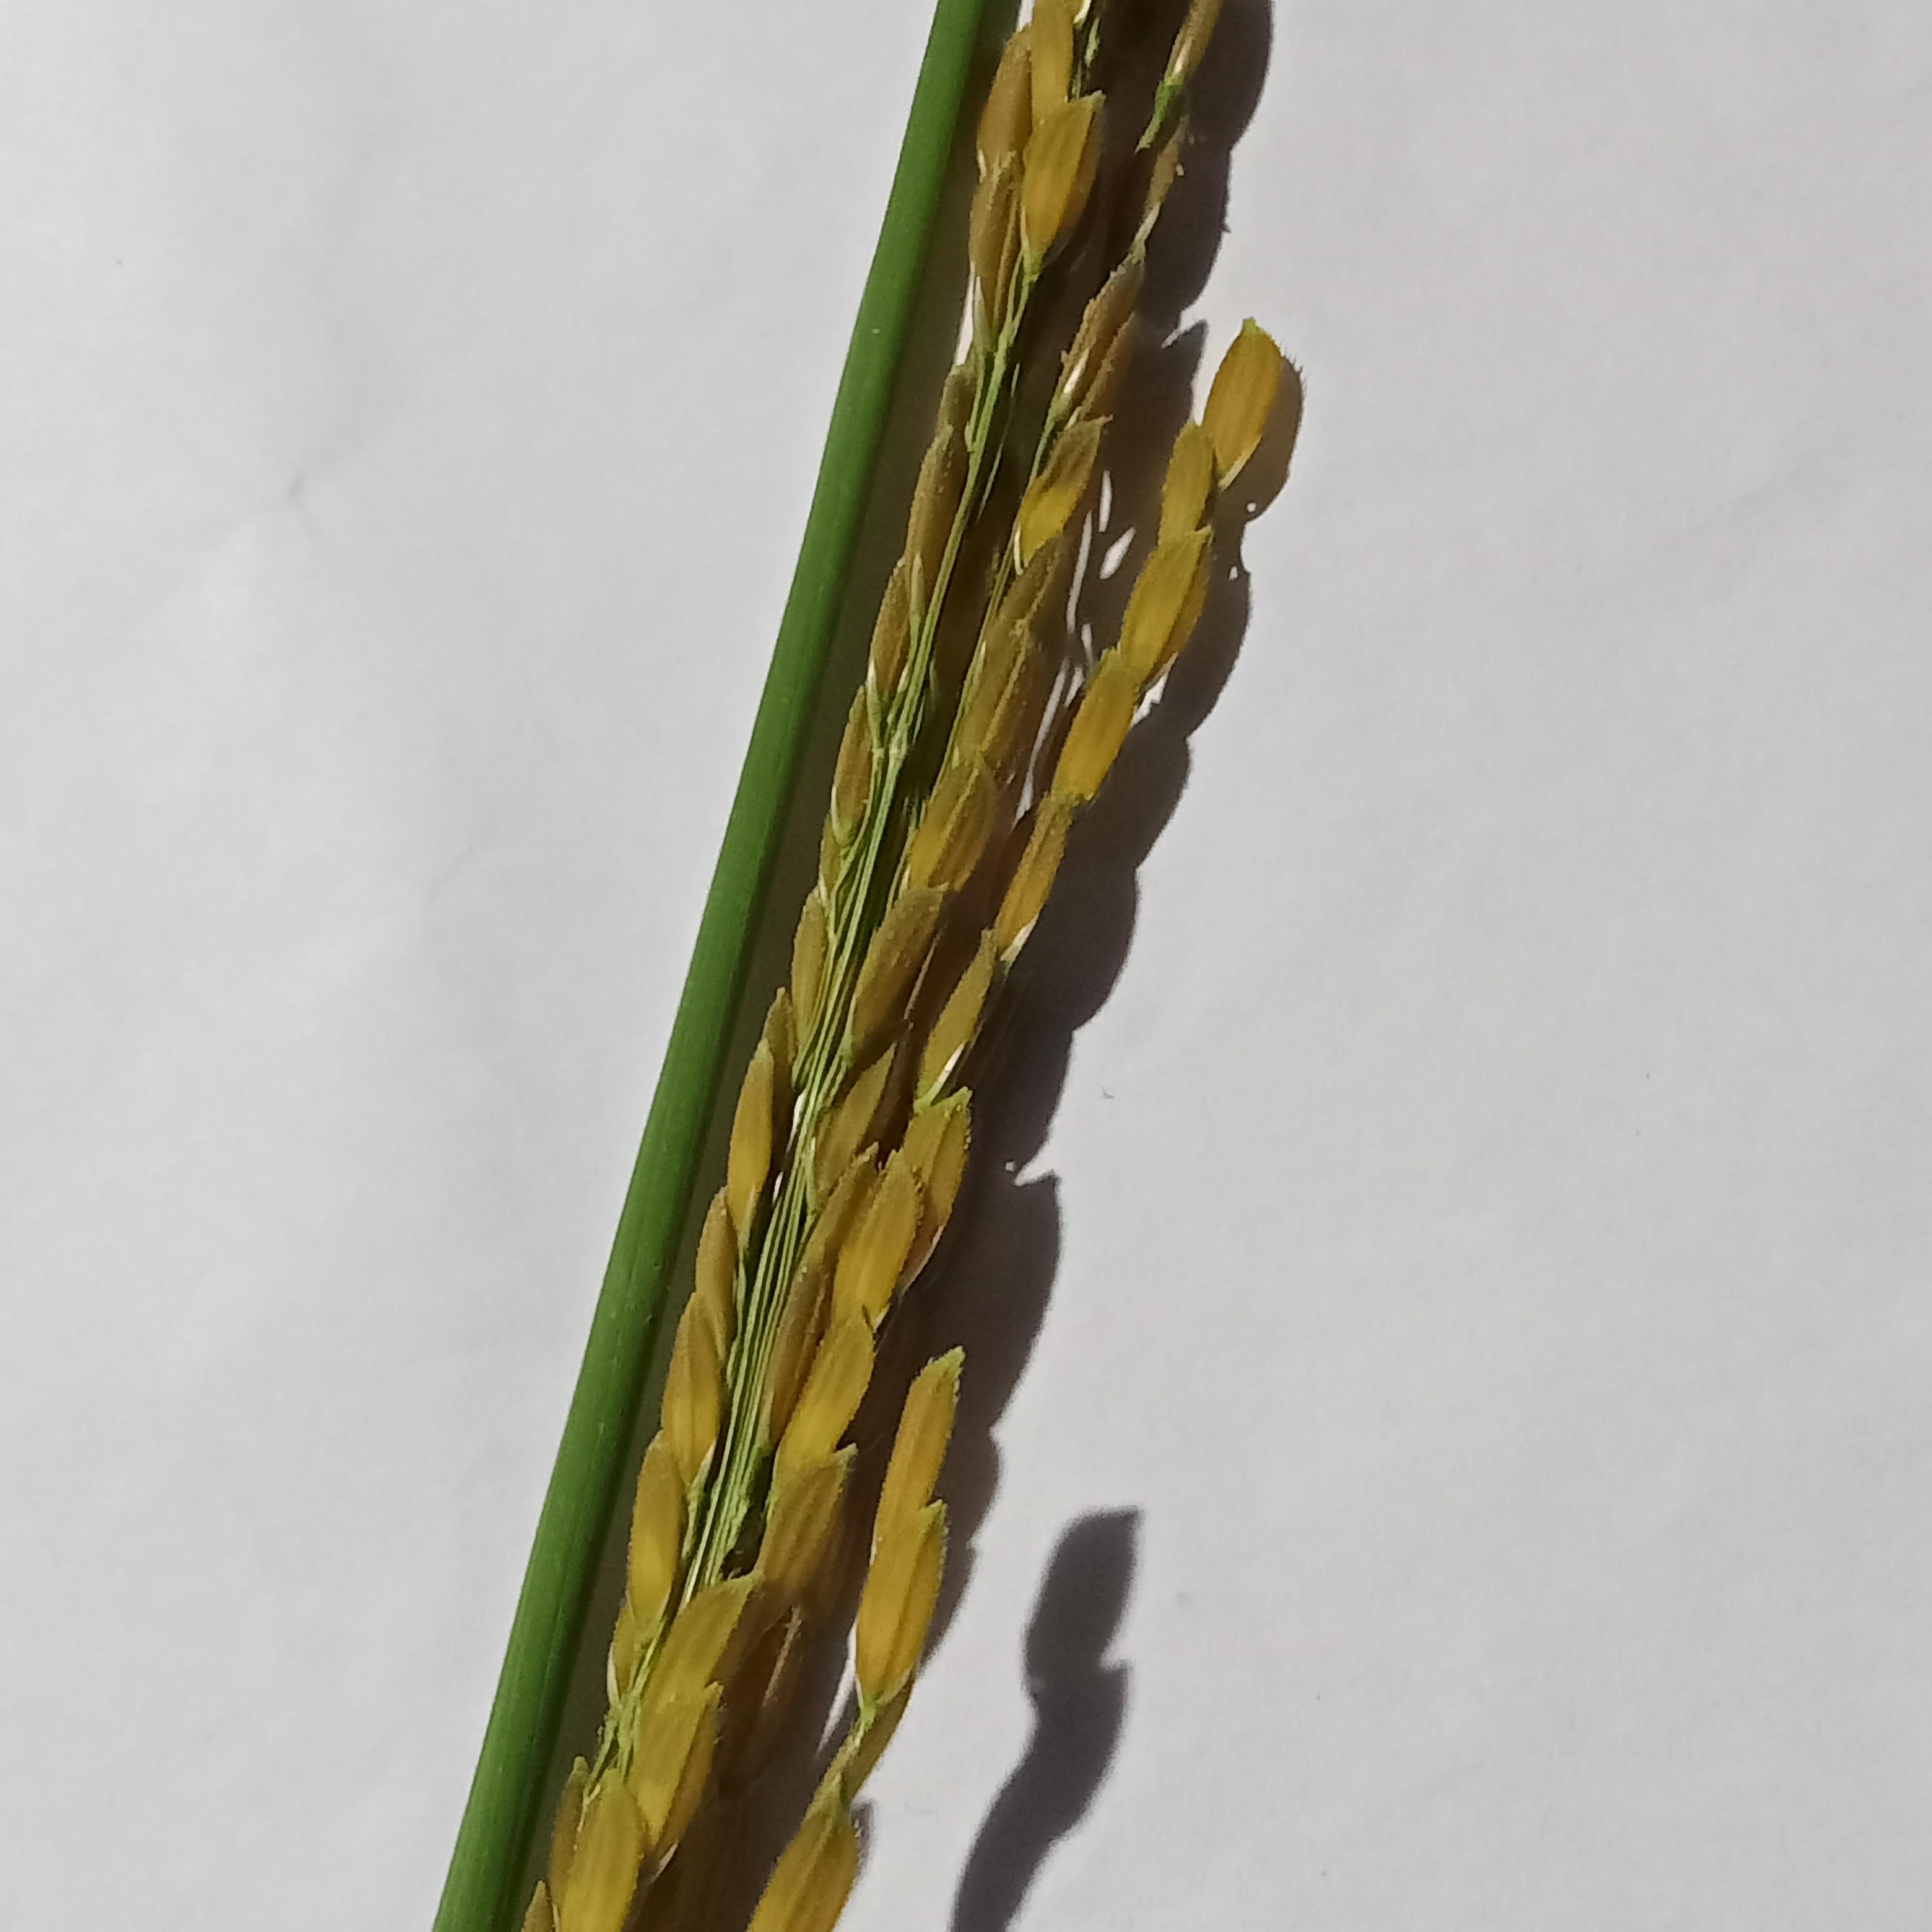
Label: Rice___Neck_Blast